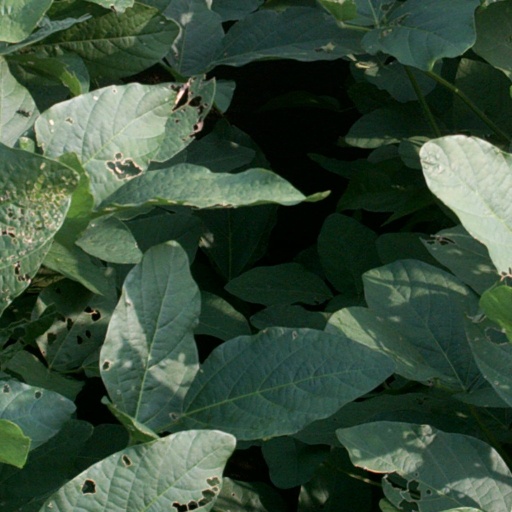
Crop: soybean